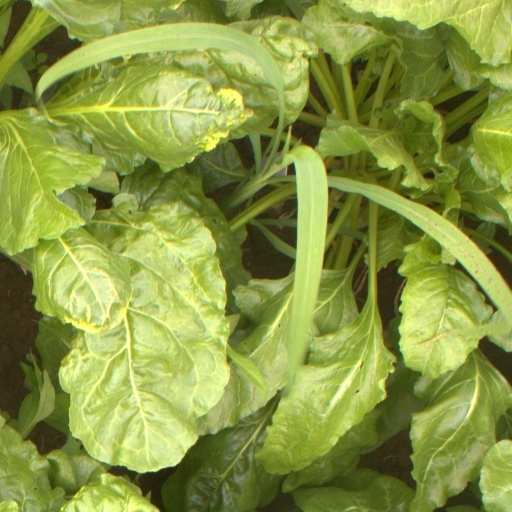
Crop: sugar beet